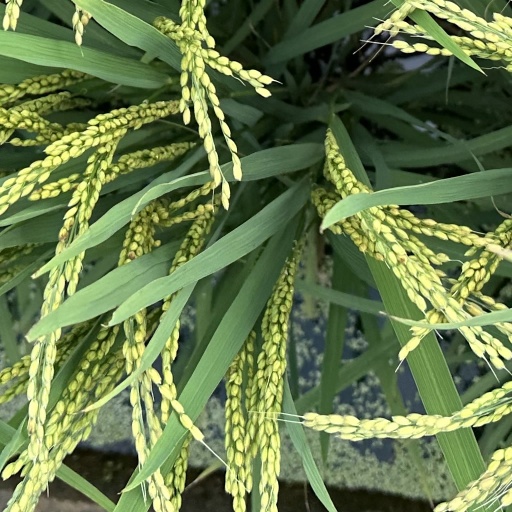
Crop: rice